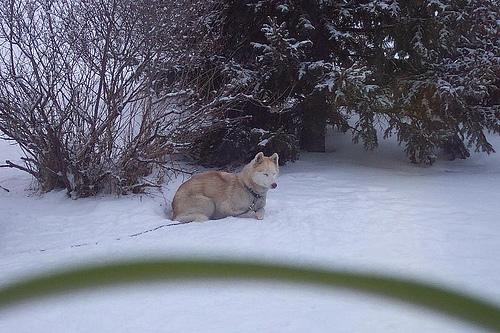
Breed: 1160-n000003-Siberian_husky